Washington Capitals

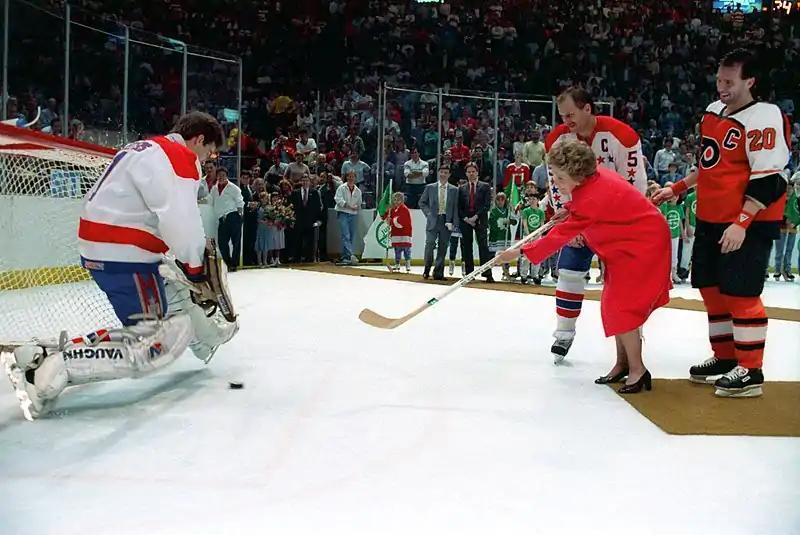
First Lady Nancy Reagan shooting a puck against Washington goaltender Pete Peeters while attending a Capitals–Flyers game in 1988.

The 1986–87 season brought even more heartbreak, with a loss to the Islanders in the division semifinals. This series was capped off by the classic Easter Epic game, which ended at 1:56 am on Easter Sunday 1987. The Capitals had thoroughly dominated most of the game, outshooting the Islanders 75–52, but lost in overtime when goaltender Bob Mason was beaten on a Pat LaFontaine shot from the blue line. For the 1989 playoffs push, Gartner and Murphy were traded to the Minnesota North Stars in exchange for Ciccarelli and defenseman Bob Rouse. However, the goaltending once again faltered and they were eliminated in the first round by the Philadelphia Flyers. The Capitals finally made the conference finals in 1990, but went down in a four-game sweep at the hands of the first-place Boston Bruins.